Malaysian Federal Roads System

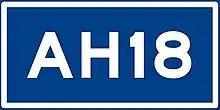
Asian Highway route shield.

Asian Highway Network is an international project between Asian nations to develop their highway systems which will form the main routes in the Asian Highway network. There are 7 Asian Highway routes passing through Malaysia - AH2, AH18, AH140, AH141, AH142, AH143, and AH150.